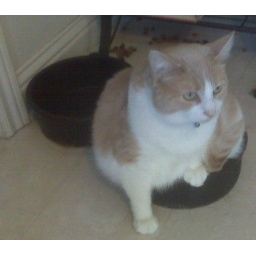
Will in water bowl